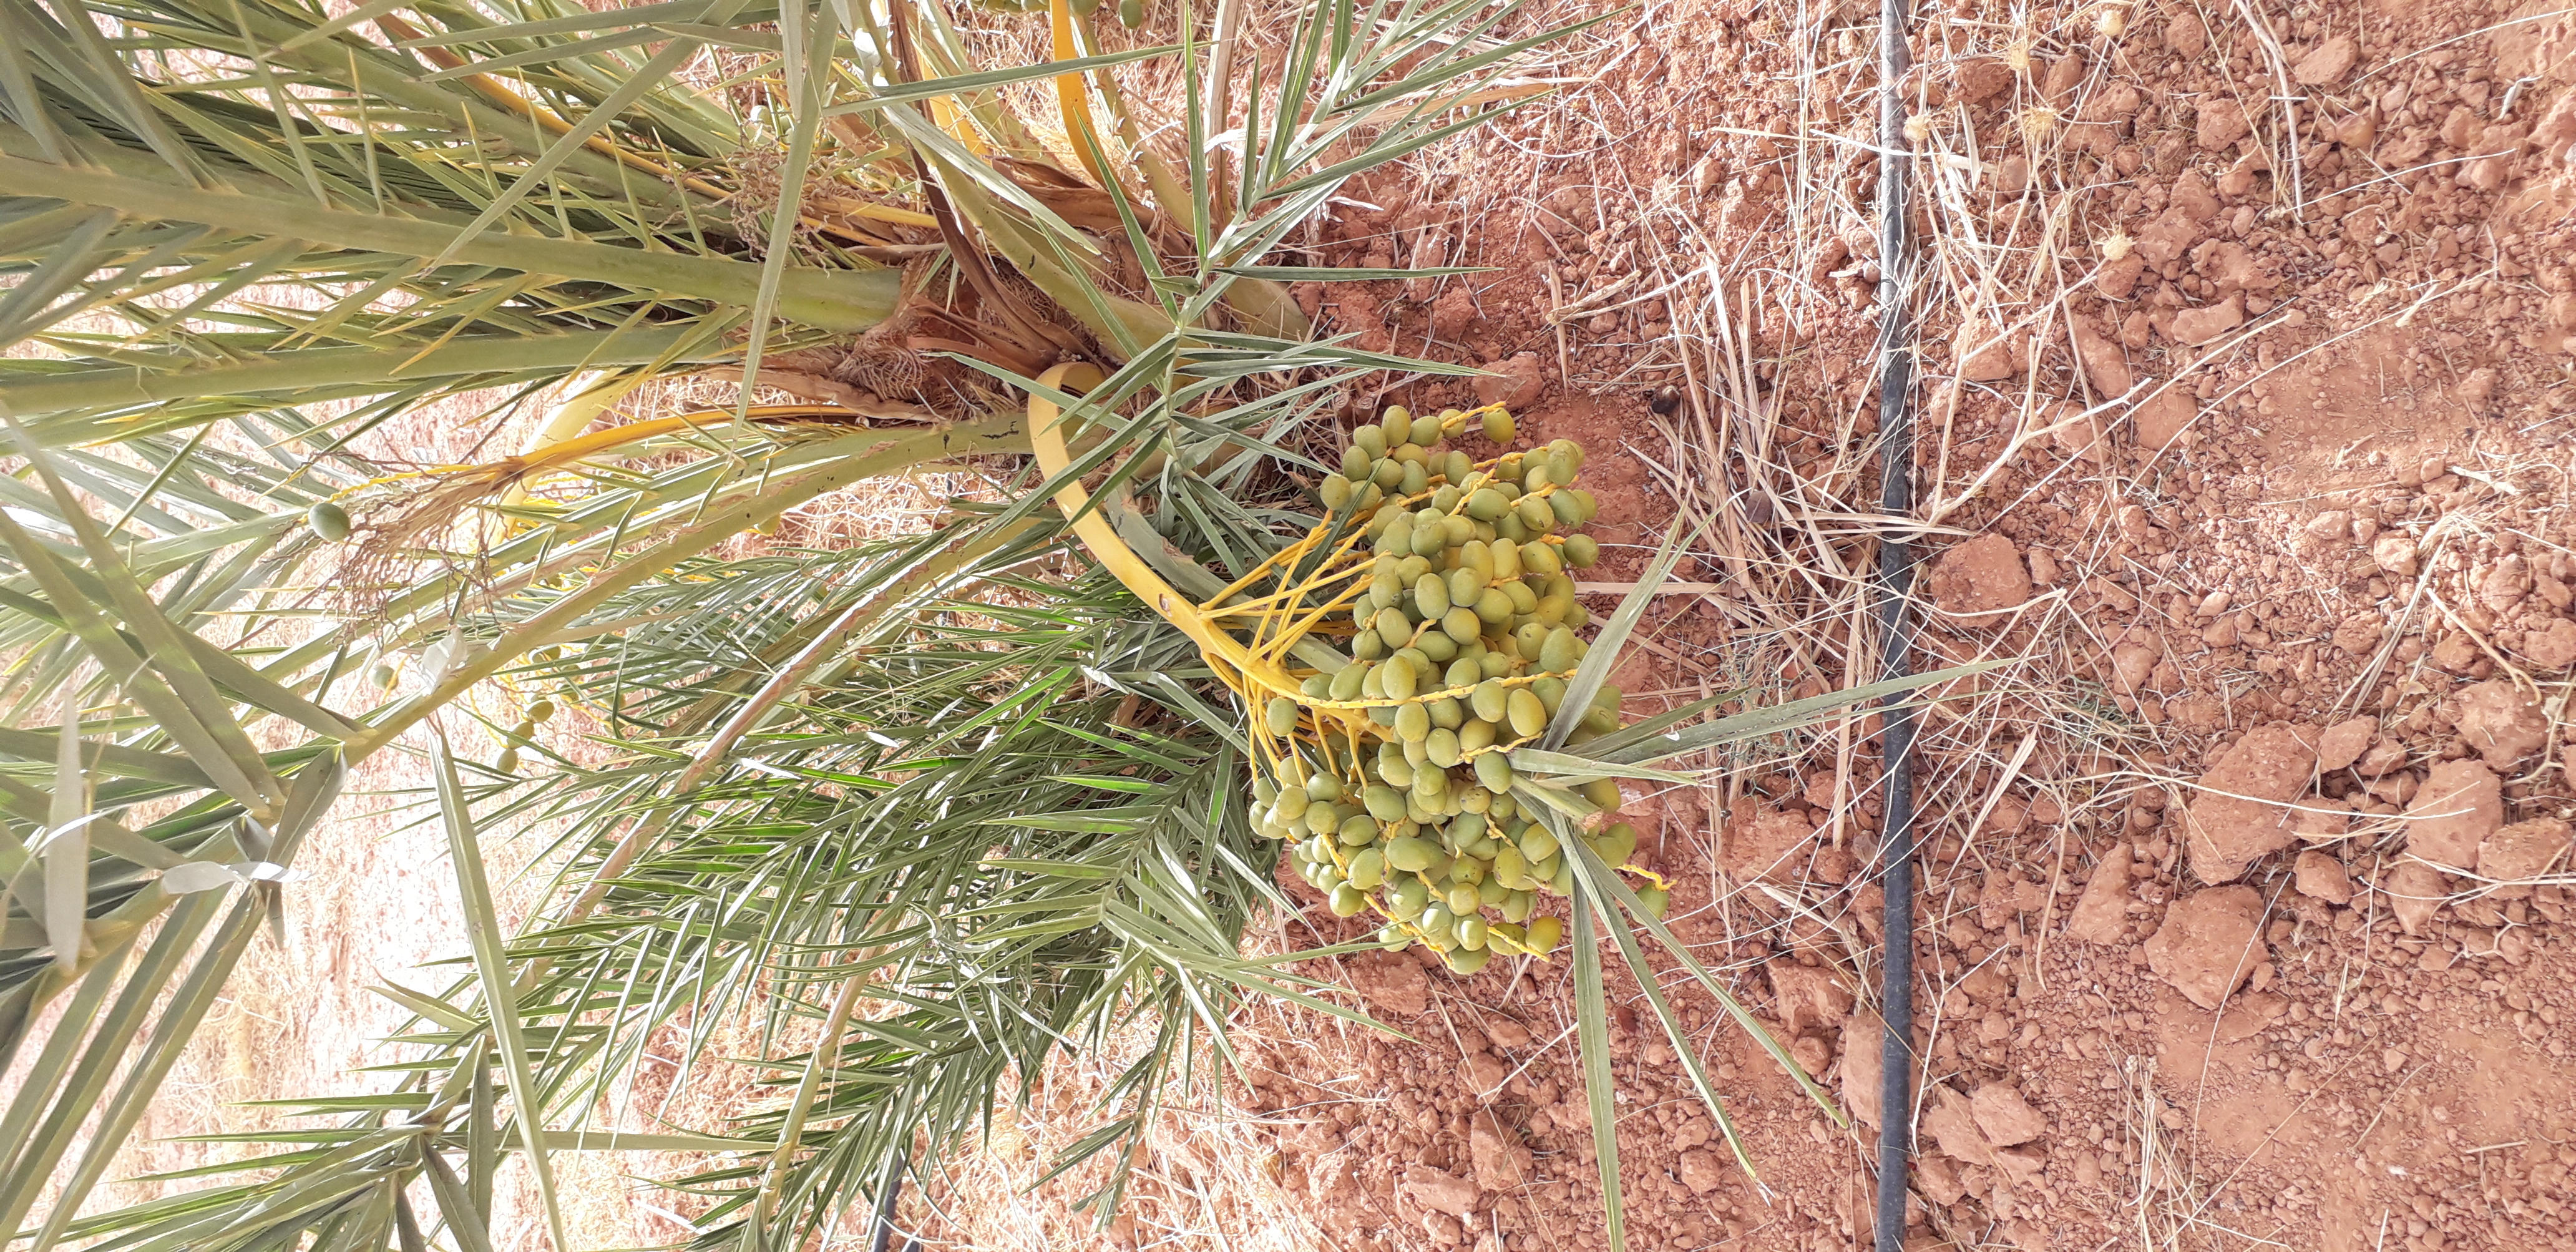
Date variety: kholt